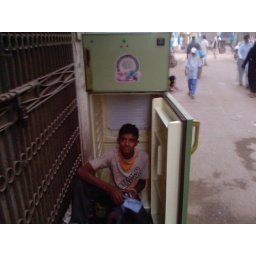
a boy sitting in fridgeenjoying,time